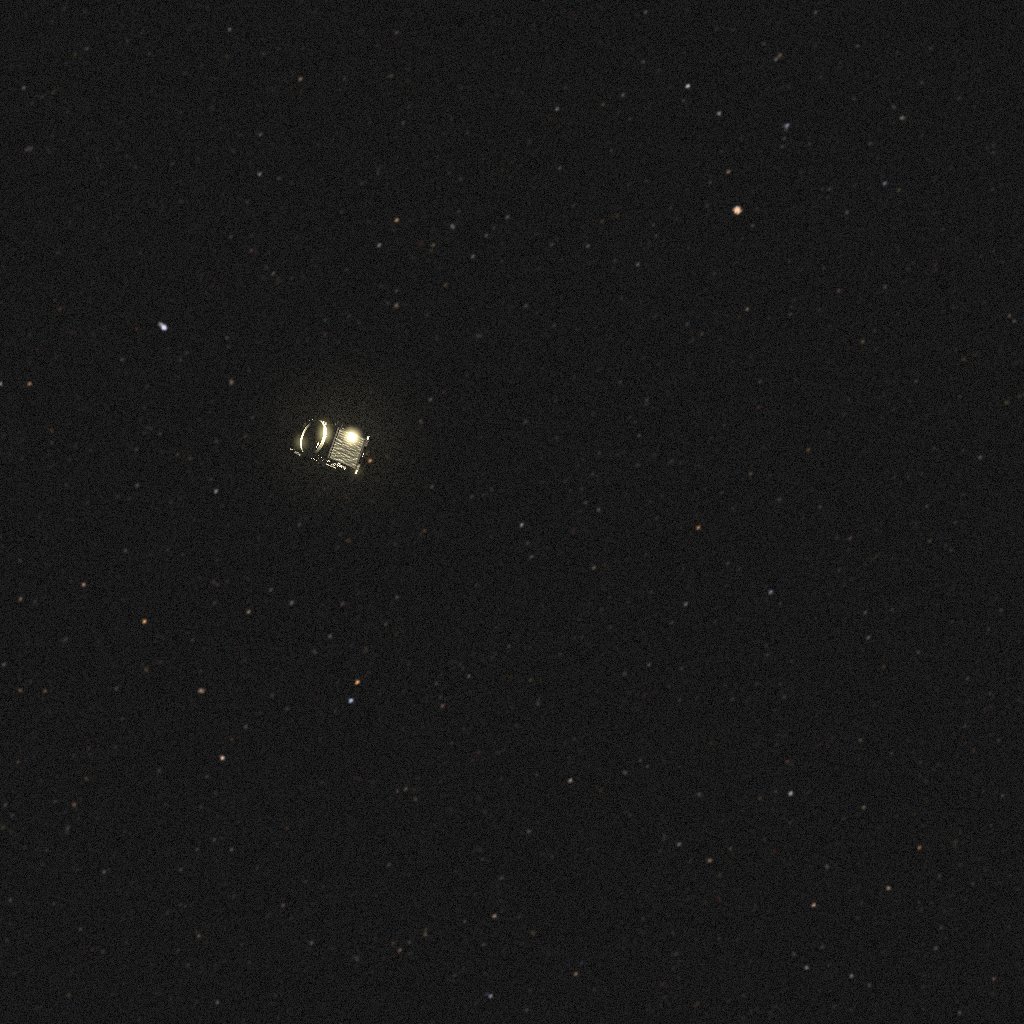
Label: proba_3_csc